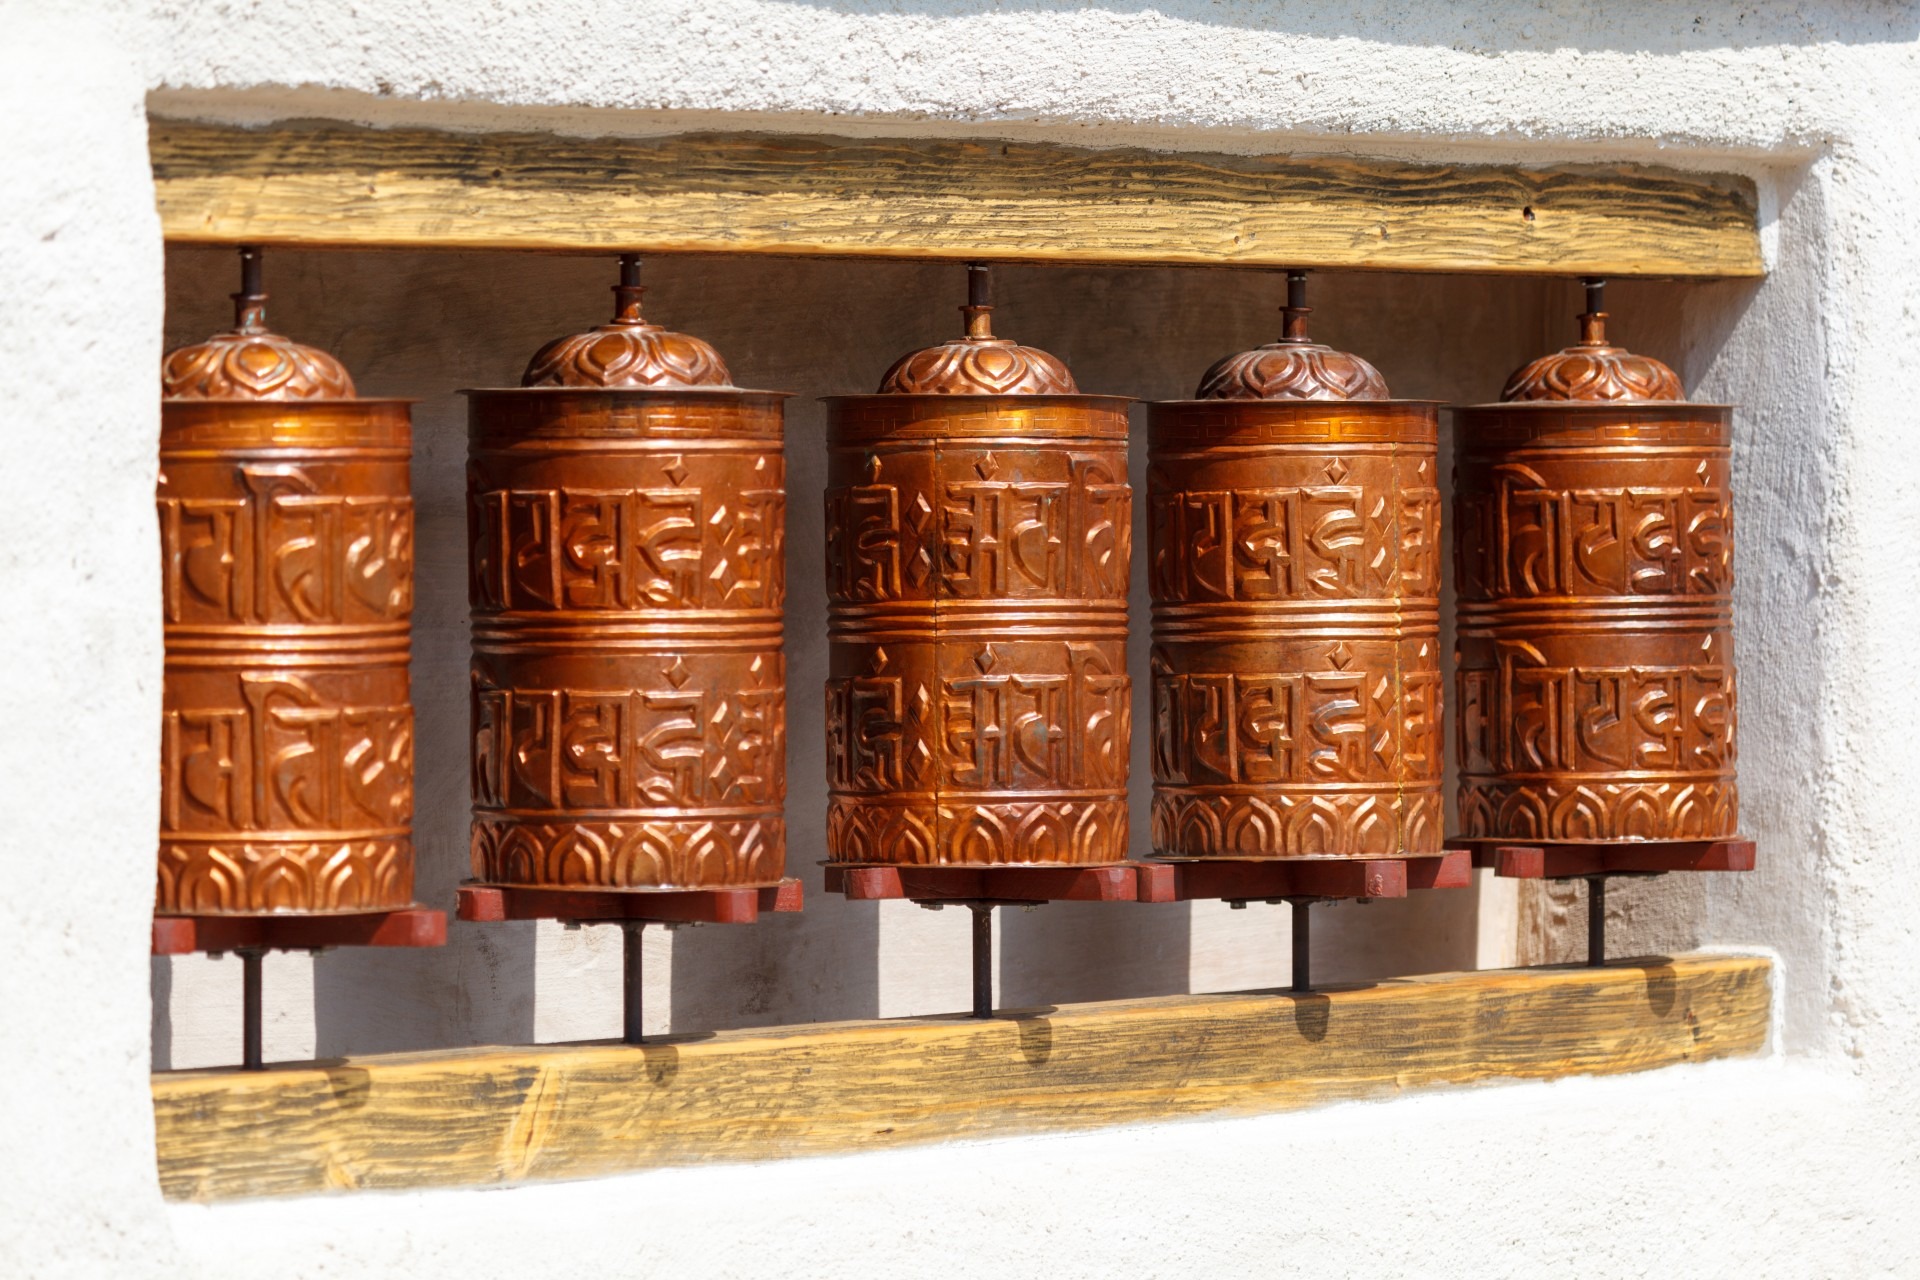
wood, wheel, buddhism, religion, asia, spinning, furniture, spiritual, pray, nepal, tibet, religious, temple, faith, culture, worship, holy, spin, tibetan, prayer wheels, man made object